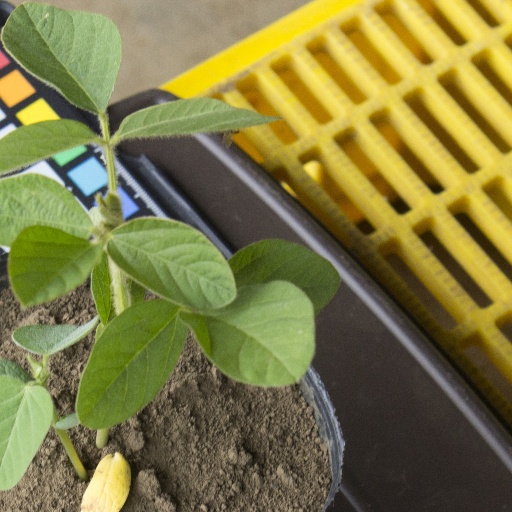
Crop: soybean